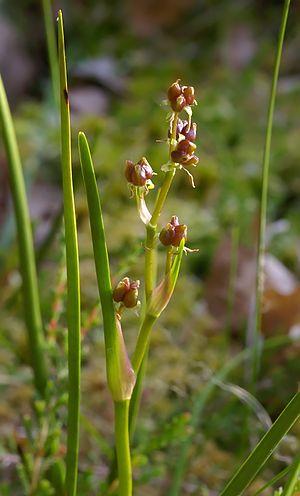
La flore du massif des Vosges se répartit entre un étage collinéen, un étage montagnard et un étage subalpin. L'étage collinéen s'étend jusqu'à 500 mètres d'altitude environ. Entre 500 et 1 000 mètres se situe l'étage montagnard, puis au-delà, l'étage subalpin dont le point culminant est le Grand Ballon, à 1 424 mètres. Les différentes conditions environnementales sont à l'origine d'une végétation variée. Du fait de l'orientation nord-sud de la zone montagneuse, il existe un contraste marqué entre l'est et l'ouest, les vents d'ouest apportant les précipitations qui tombent en abondance sur le versant lorrain et les sommets, alors que le versant alsacien est plus sec.
Cette liste de Tracheophyta de Bosnie-Herzégovine, ainsi que d’espèces introduites est un aperçu incomplet d’espèces de mousses, de fougères, de gymnospermes et d’angiospermes citées dans la littérature disponible en langues bosniaque, croate, serbe et serbo-croate. Cet aperçu n’inclue pas des espèces cultivées ni celles occasionnellement introduites.